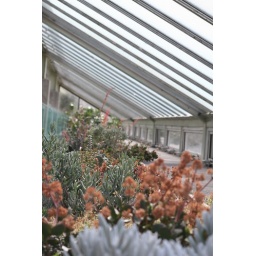
There is a glass wall to the left, stuck my arm around it and took a snap.